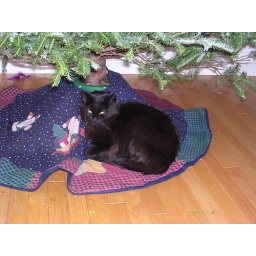
Ares loves Christmas because we bring in the perfect cat bed for him.